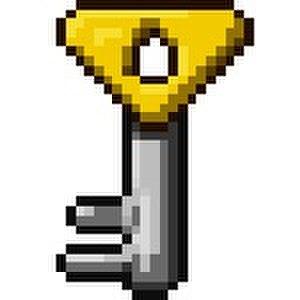
Une clef dans un jeu vidéo (NewtonAdventure), par devnewton
Un item, dans le domaine du jeu vidéo, est un objet qui peut être collecté par un joueur ou, par un personnage non-joueur. Les items peuvent être utilisés comme consommables avec des effets positifs ou négatifs. Ils peuvent être relativement permanents, avec les armes ou les armures. Des items sans aucune valeur peuvent permettre d'avancer dans l'histoire du jeu, à travers des quêtes, c'est particulièrement le cas dans les jeux de rôle.